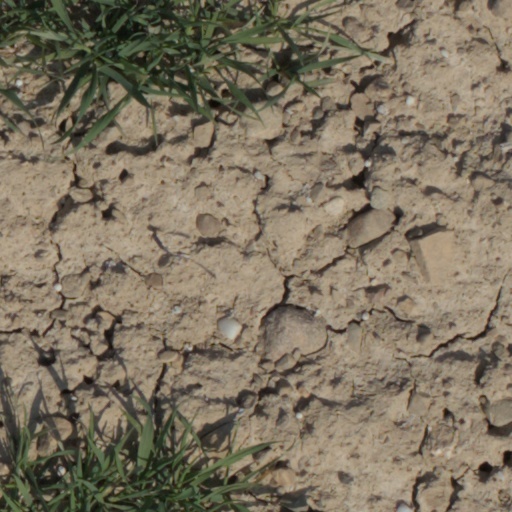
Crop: wheat